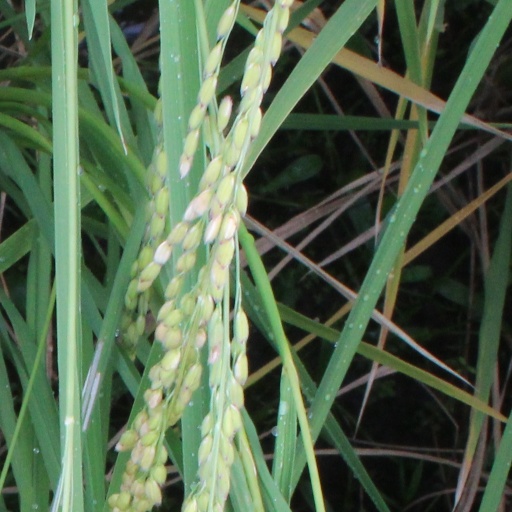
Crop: rice